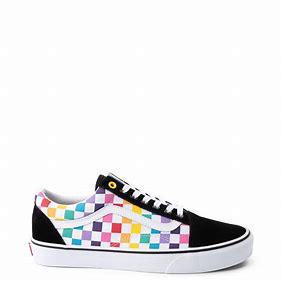
Brand: Vans
Model: Old Skool Skate